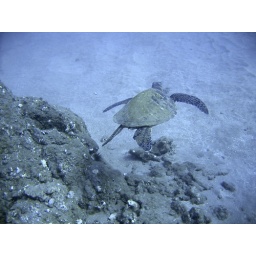
A green sea turtle glides effortlessly through the waters near Maui, HI.